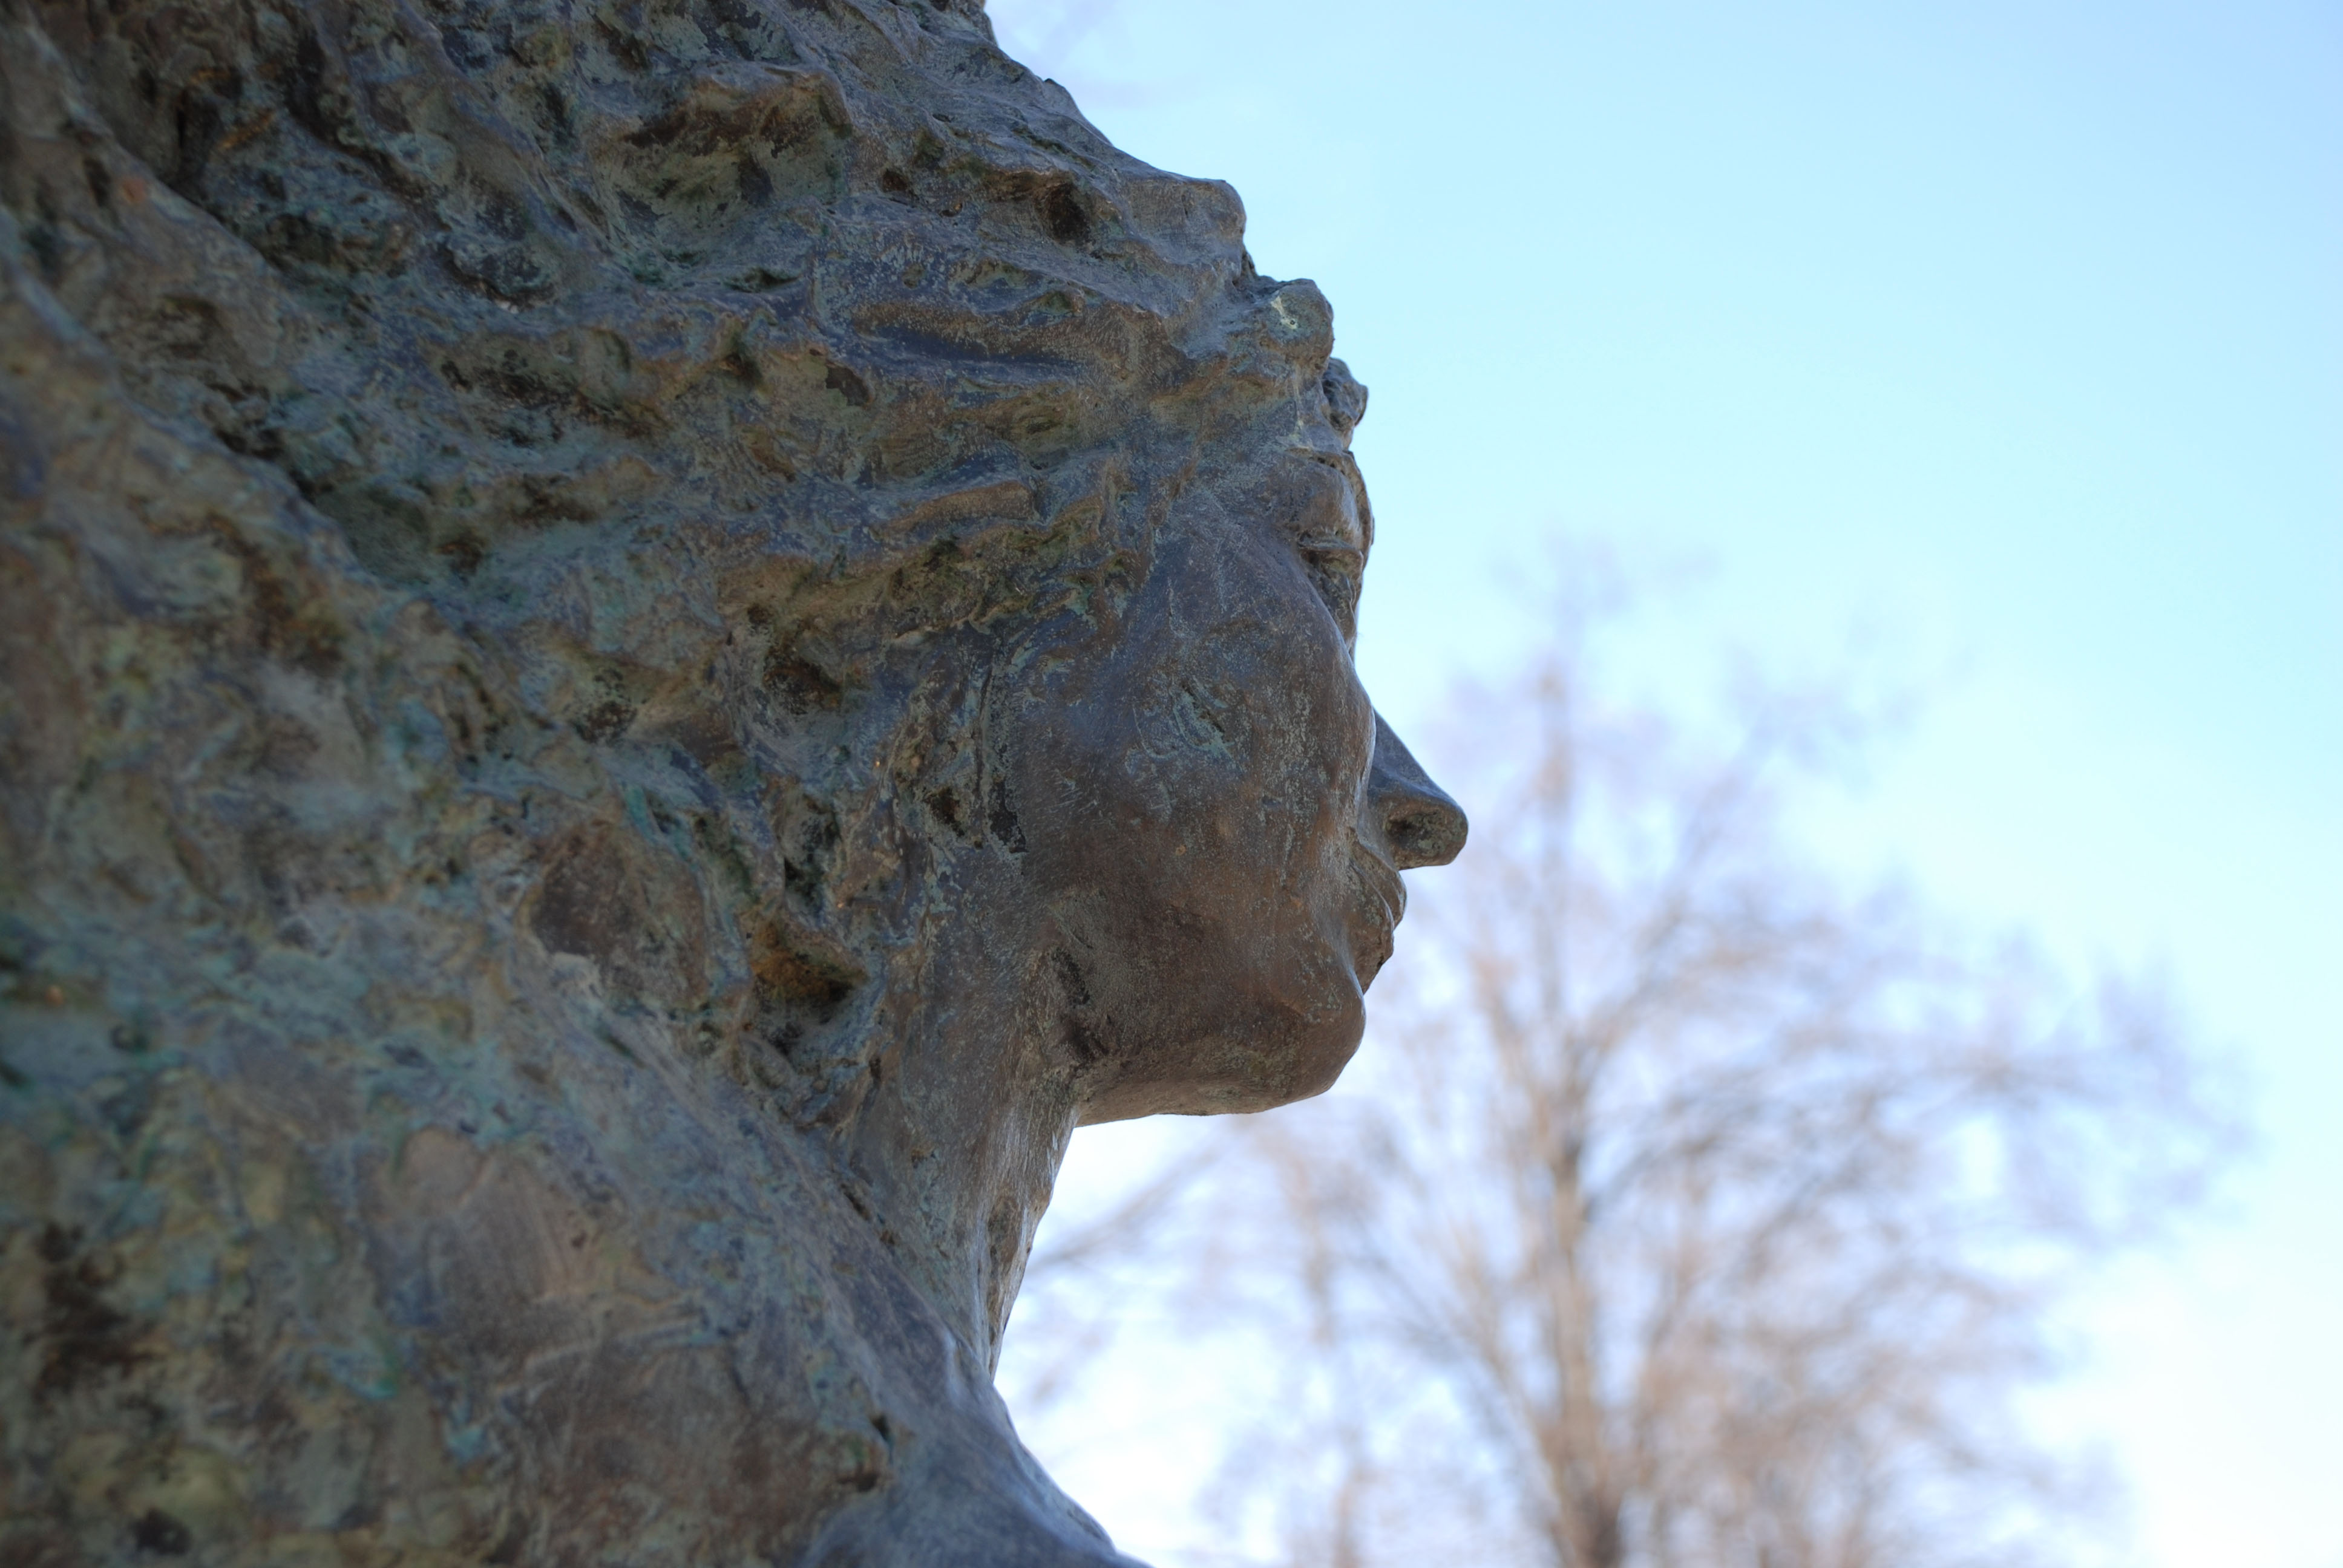
rock, monument, formation, statue, arch, nikon, material, sculpture, art, geology, temple, moscow, russia, d80, moskau, monolith, moscou, ancient history